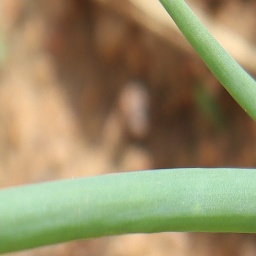
Label: healthy